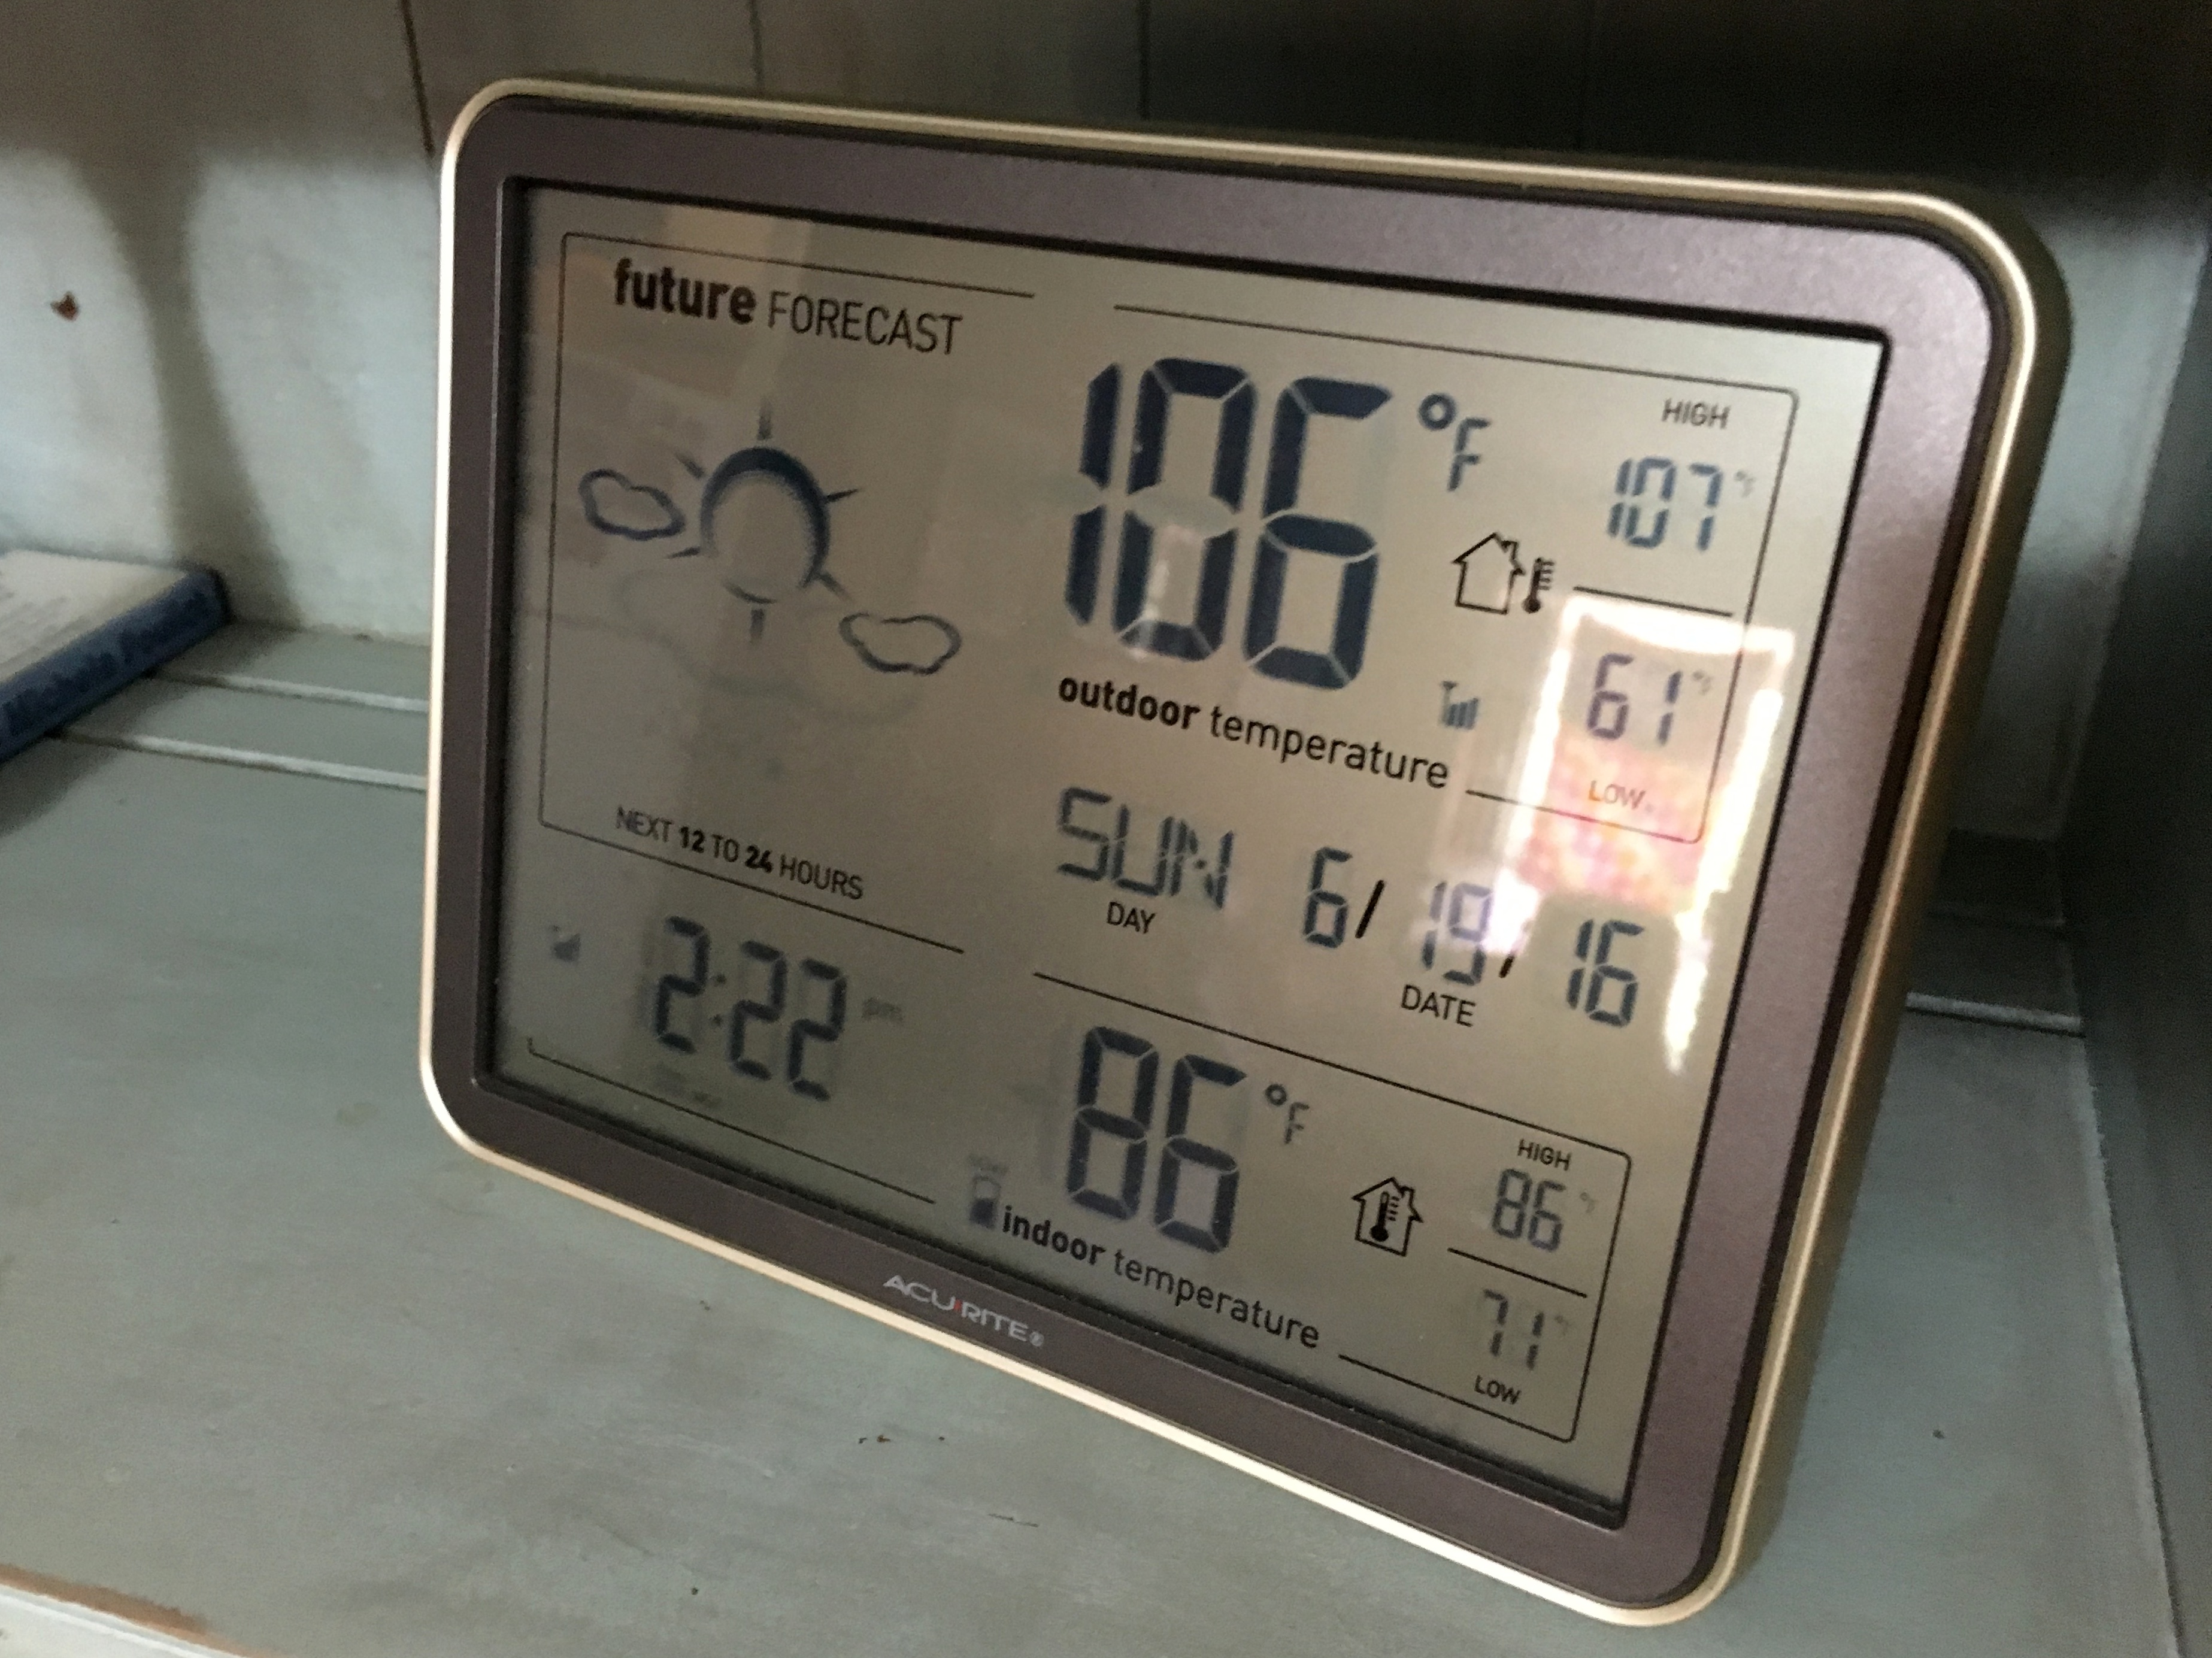
hand, clock, alarm clock, gauge, tachometer, odometer, electronics, ds106, 106, automotive exterior, vehicle registration plate